Symphony No. 44 (Haydn)

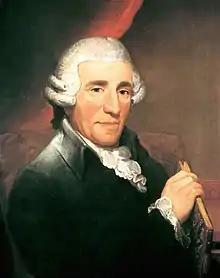
Joseph Haydn

Symphony No. 44 in E minor, Hoboken I/44, was completed in 1772 by Joseph Haydn. It is popularly known as Trauer. An apocryphal story relates that Haydn asked for the slow movement of this symphony to be played at his funeral.